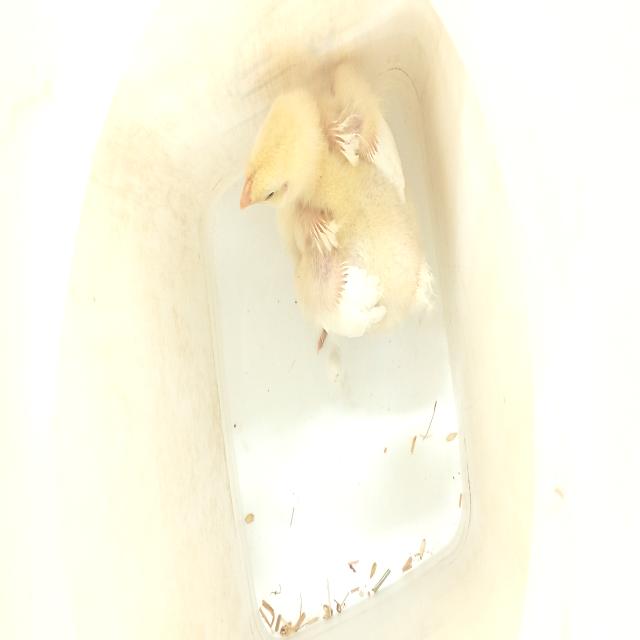
Weight: 393 g